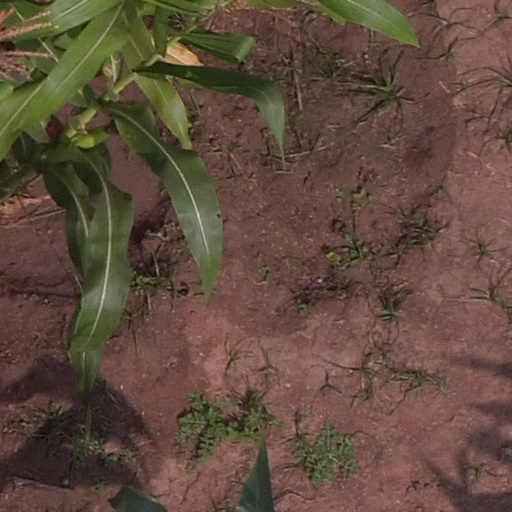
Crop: maize; corn